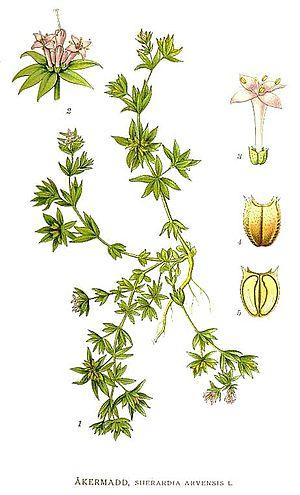
Le genre Sherardia ne compte qu'une seule espèce : Sherardia arvensis, la rubéole des champs, shérardie ou gratteron fleuri. C'est une plante à fleurs, proche des Gaillets, de la famille des Rubiaceae.